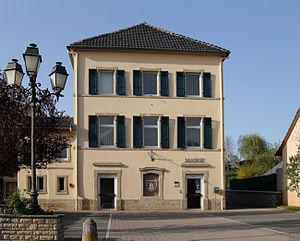
La mairie d'Emlingen
Emlingen est une commune française située dans le département du Haut-Rhin, en région Grand Est.